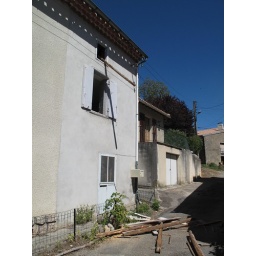
Knocking down internal walls throwing the remains in the street